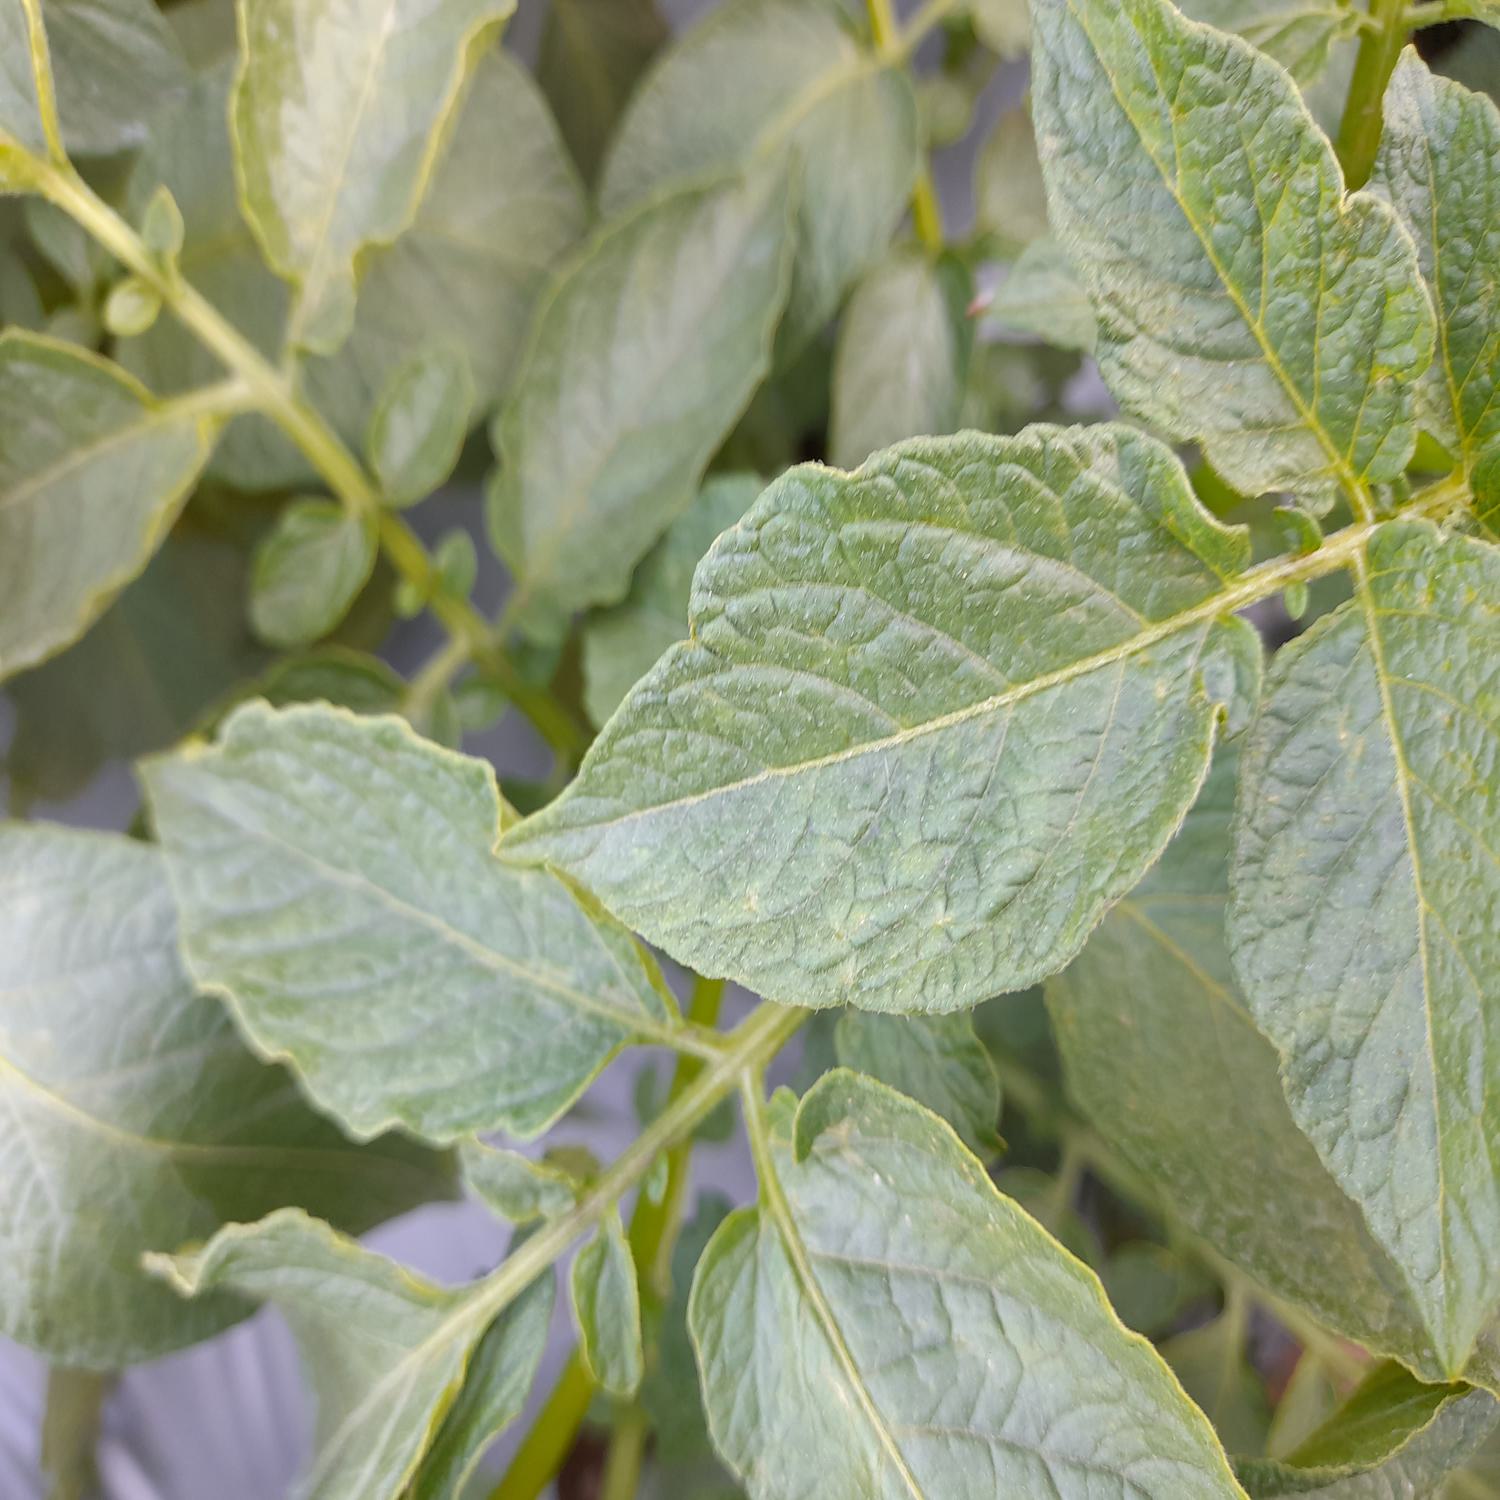
Etiqueta: Virus